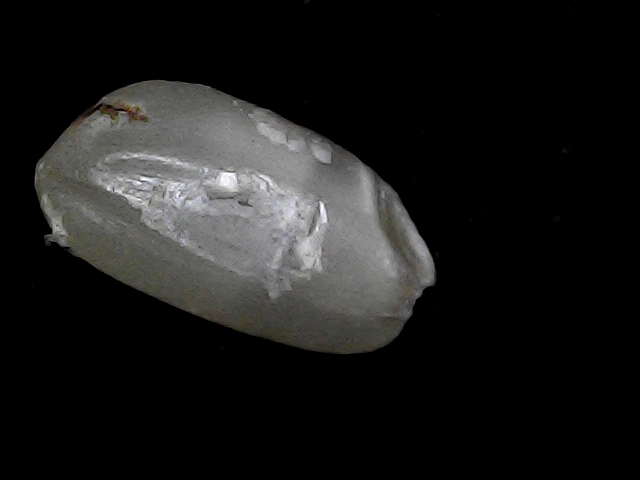
Rice variety: BD33